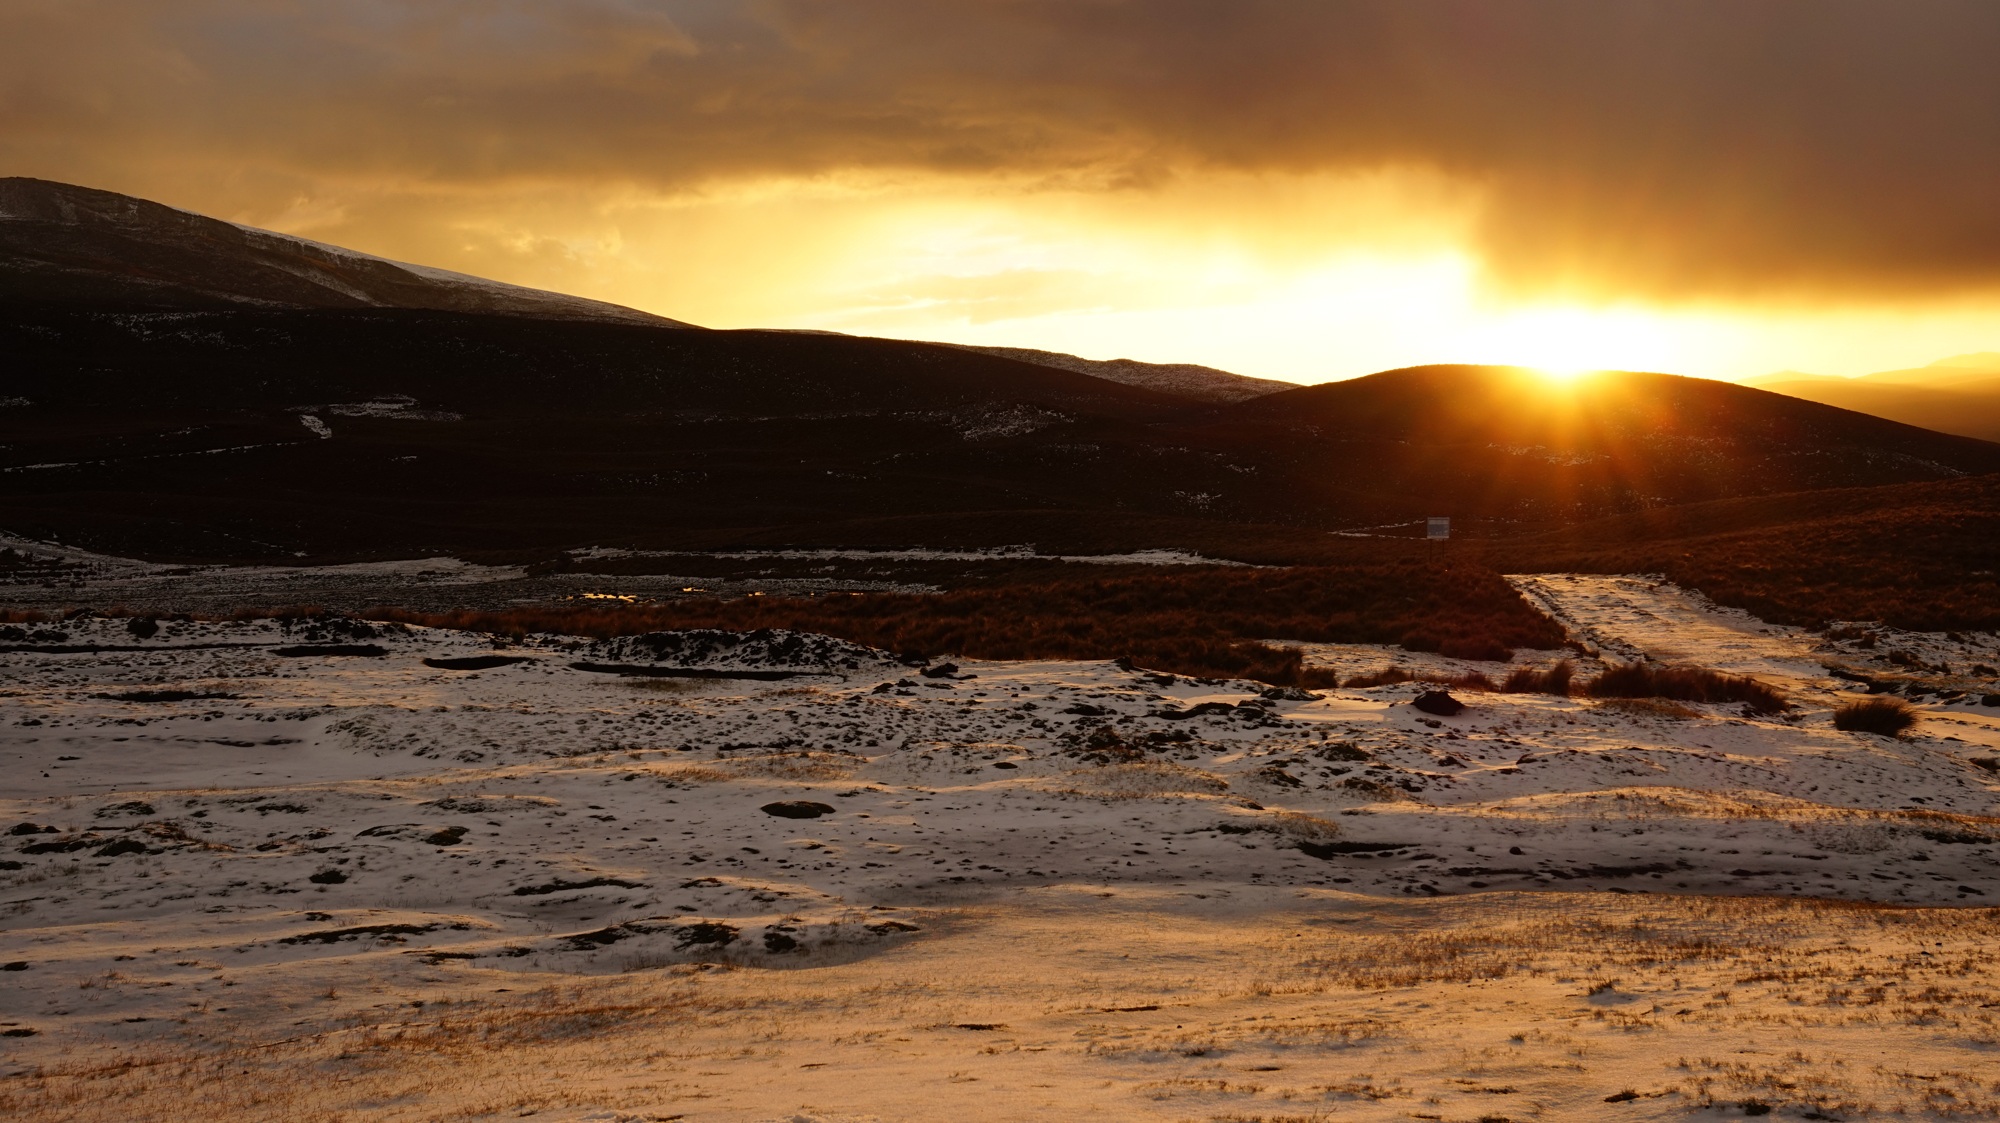
landscape, sea, coast, sand, wilderness, mountain, cloud, sky, sunrise, sunset, sunlight, morning, desert, dawn, travel, dusk, soil, plateau, loch, wadi, landform, paramo, natural environment, geographical feature, aeolian landform